PenAir

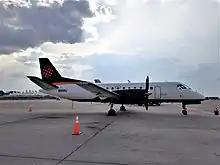
PenAir Saab 340B N424XJ. Note the SOL Lineas Aereas livery

PenAir was the only air carrier in the U.S. operating the Saab 2000 regional turboprop in scheduled passenger airline service.